Events of Revelation

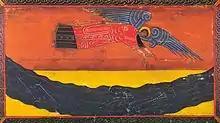
Fifth trumpet: Woe! Beatus de Facundus, 1047.

In the traditional historicist view, Joseph Mede (1627) identified the war of Michael the Archangel and "the Dragon" as the fall of Paganism by Christianity. This concept was adopted by Campegius Vitringa (1705), Dr. Charles Daubuz (1720), Bishop Newton, John Cunninghame, and Edward Bishop Elliott (1837). Jacques-Bénigne Bossuet (17th Century), even marks the fall of Paganism to the death of Galerius Maximus in the year 311.